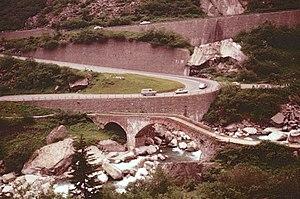
La Häderlisbrücke est un pont en arc historique en pierre qui enjambe la Reuss en amont de Göschenen, dans le canton d’Uri. Ce pont du XVIIᵉ siècle a été détruit par une inondation en 1987 et reconstruit en 1991 au plus proche de l'original.